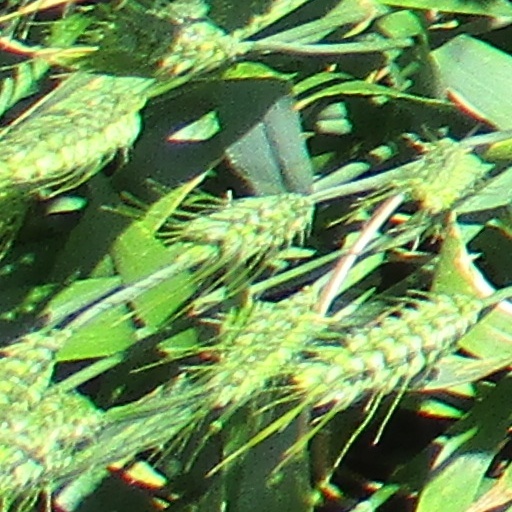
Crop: wheat